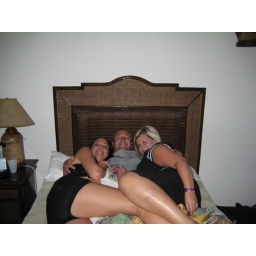
Picture of yourself and a girl in bed (clothes are optional).